Almanach de Gotha

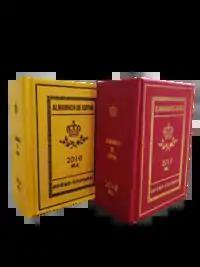
"Almanach de Gotha", 2019, Volumes I & II

The response of the publishers was to humour Napoleon by producing two editions: one for France, with the recently ennobled, and another which included dynasties deposed since abolition of the Holy Roman Empire. A merged version, whose first section (Princely houses) included recently reigning dynasties but also the titulature of families that lost sovereignty after the fall of Napoleon in 1815, remained in publication as "Gothaischer Hofkalender" (Gothaic court calendar). The almanac was published in a German and a French edition as "Gothaischer Hofkalender" and "Almanach de Gotha".